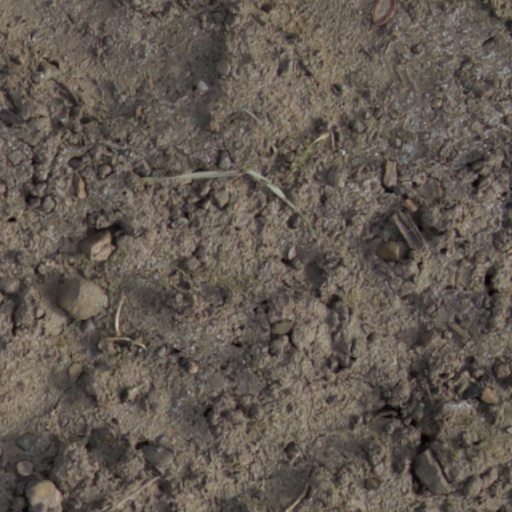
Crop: wheat